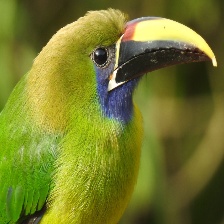
Species: BLUE THROATED TOUCANET
Scientific name: AULACORHYNCHUS CAERULEOGULARIS
ImageNet parent category: toucan